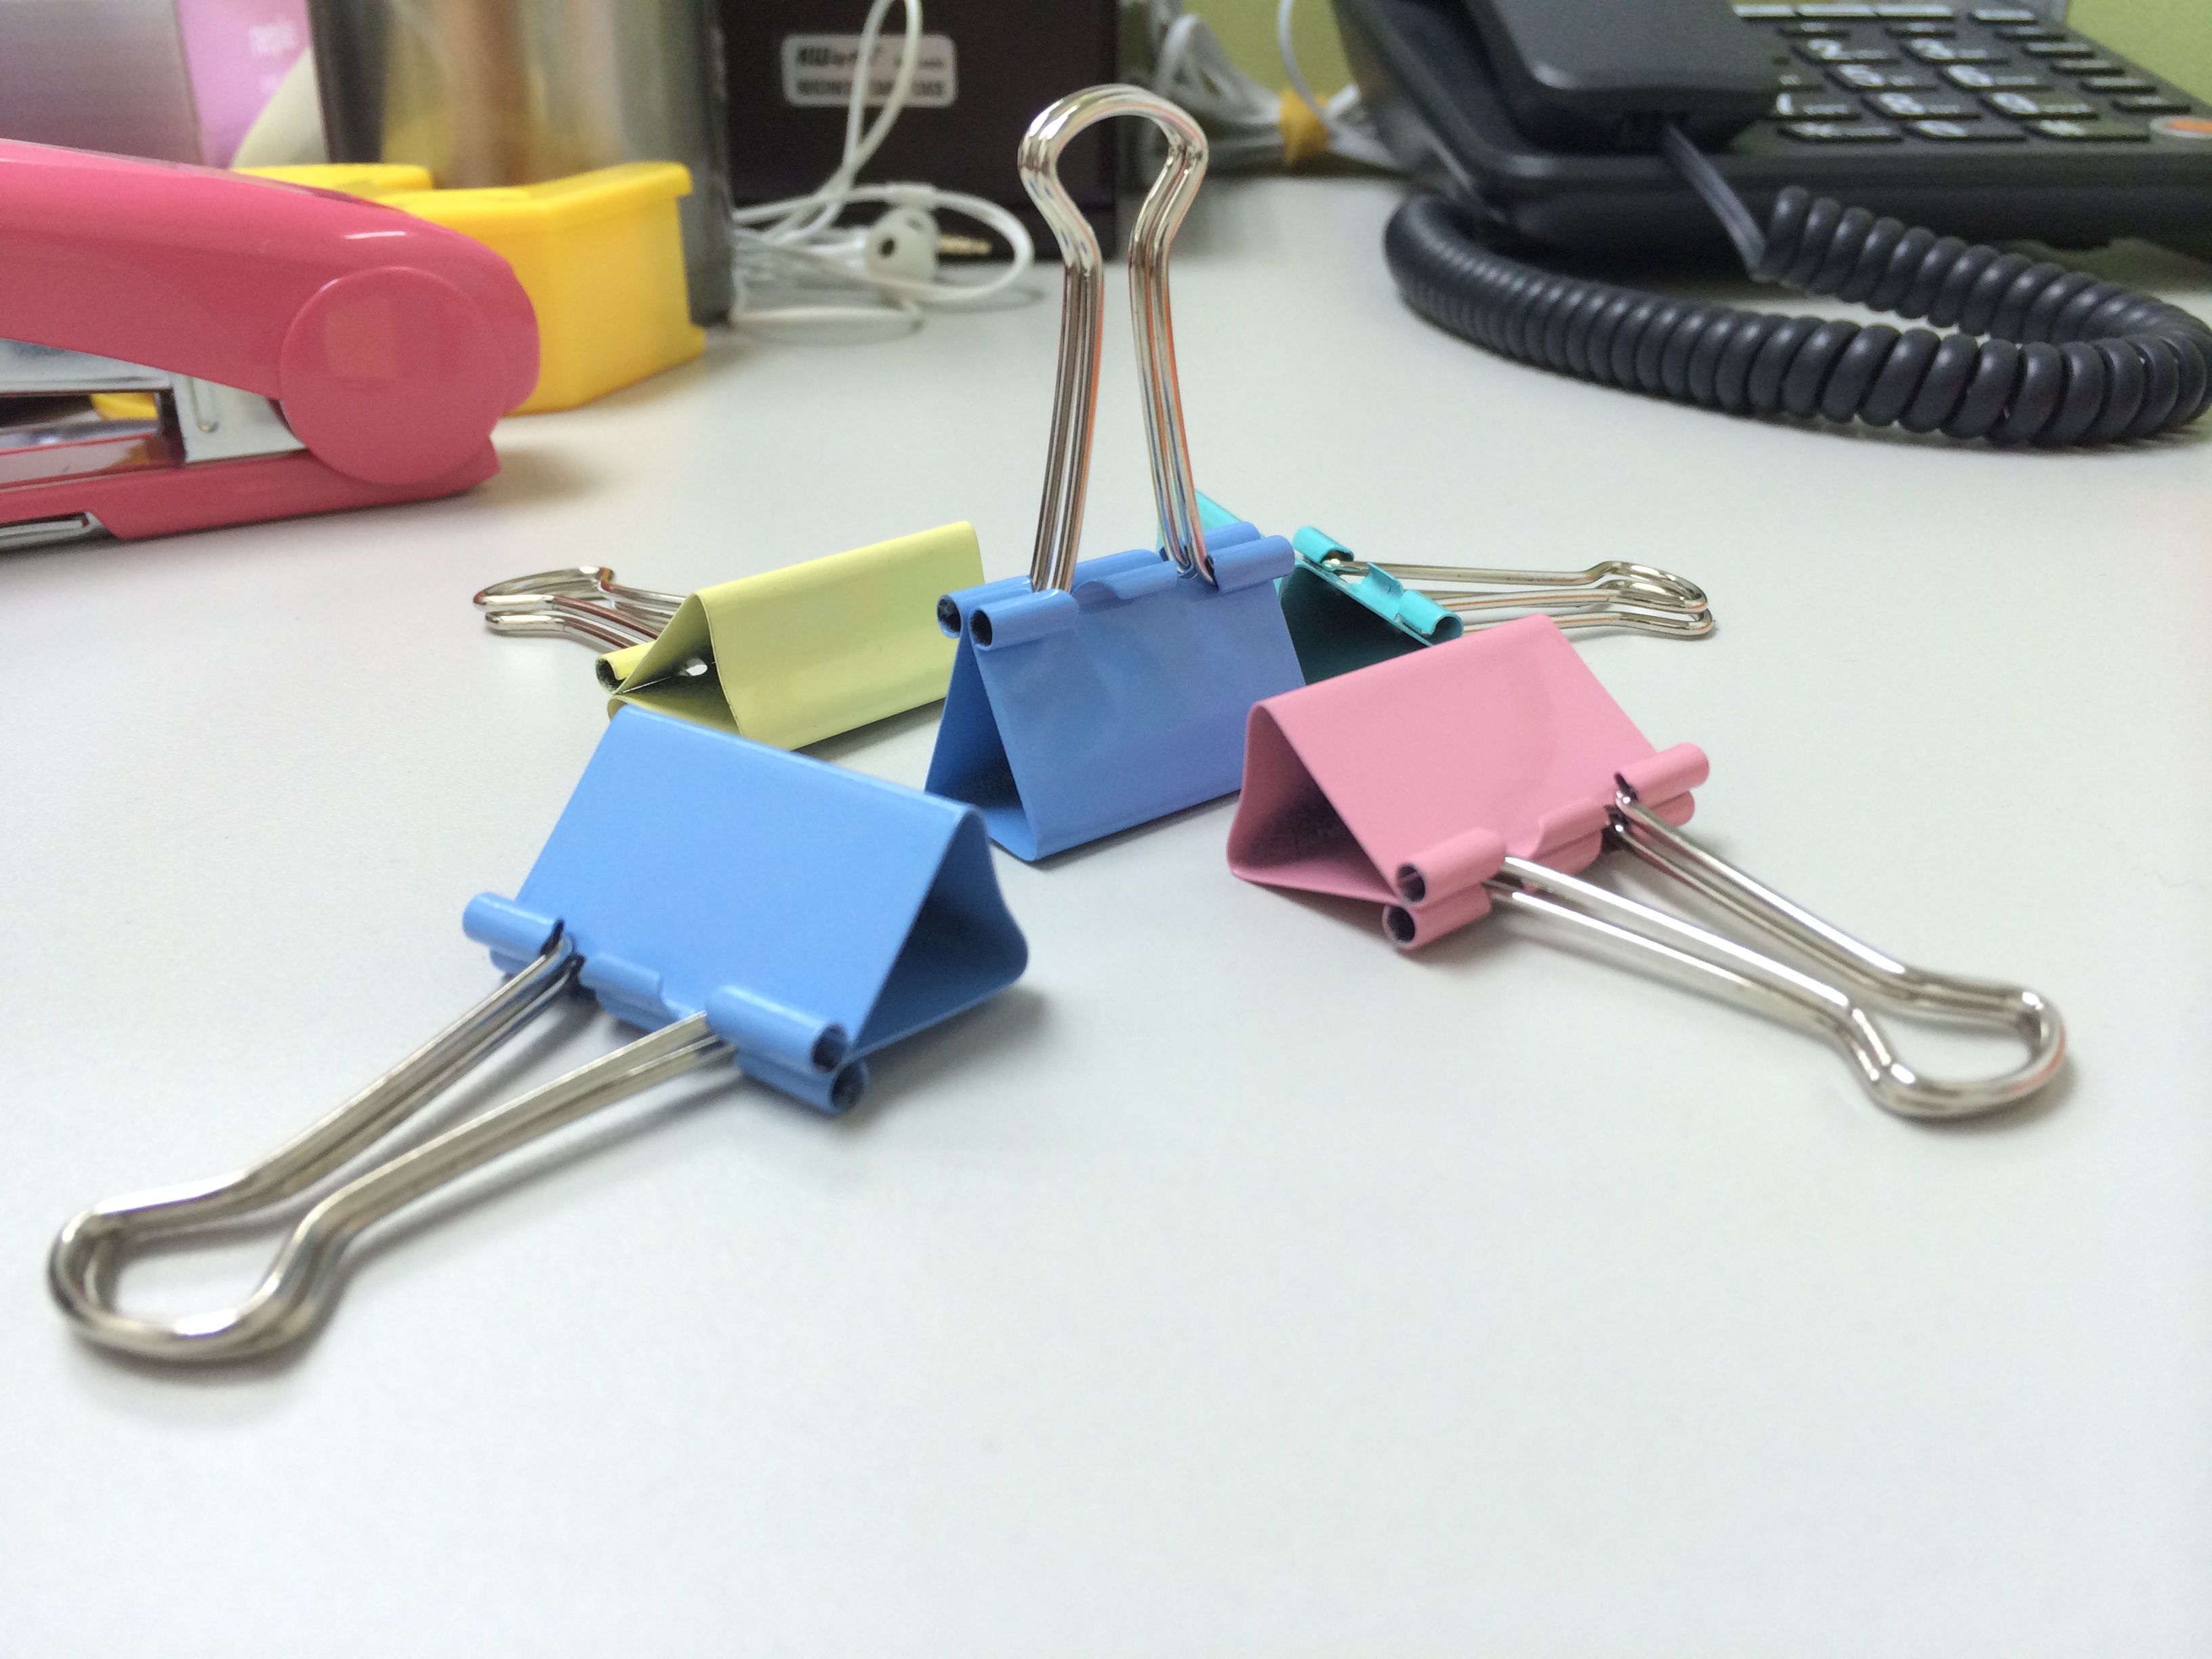
office, business, clips, fashion accessory